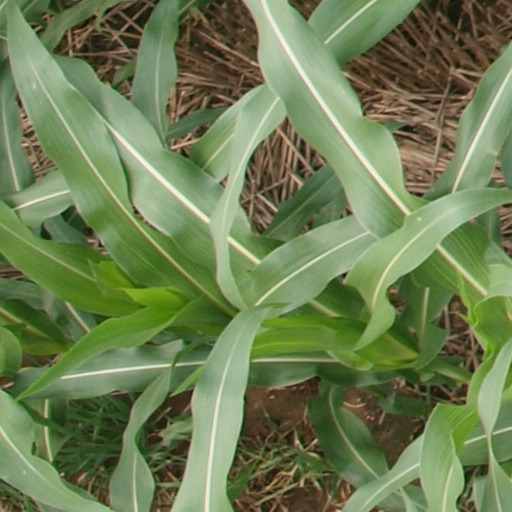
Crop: maize; corn